2019 Boston Red Sox season

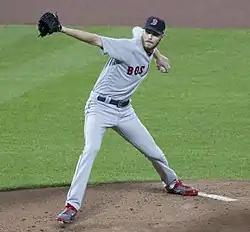
Chris Sale recorded his 2,000th MLB strikeout on August 13.

Boston won the opener of the series, 9–6, in a game that included a two-hour rain delay. Rafael Devers and Xander Bogaerts each homered, their 16th and 17th of the season, respectively. The start of the second game of the series was delayed by rain for four hours. Boston then jumped out to an early 5–0 lead, and went on to win, 10–6. Andrew Benintendi was 4-for-6 at the plate, only lacking a home run for the cycle. On Sunday, the Red Sox completed a series sweep with a 6–3 win. David Price improved his record on the season to 7–2, and Christian Vázquez hit his 14th home run of the year. Boston reached the All-Star break with a record of 49–41 (0.544 winning percentage), nine games behind the division-leading Yankees, and two games behind Cleveland for the second wild card spot.